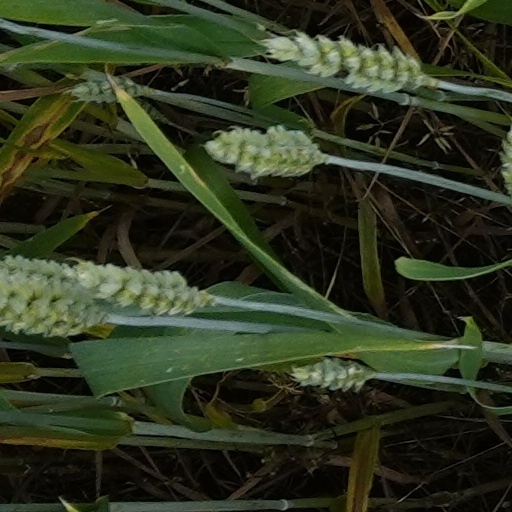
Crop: wheat